Timeline of Malaysia Airlines Flight 370

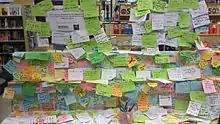
Handwritten notes of support and prayer for the flight on display

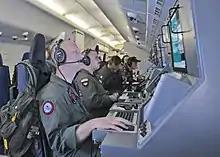
View down a row of soldiers staring at displays.

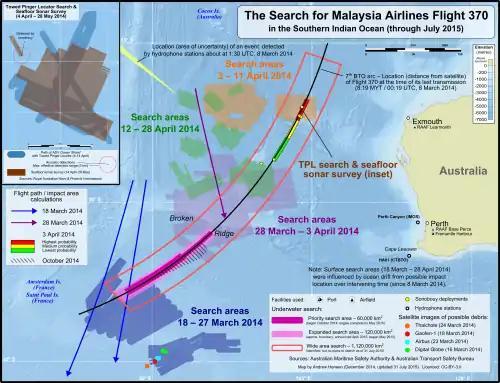
Map of search areas in the southern Indian Ocean, west of Australia. An inset displays the path of the Ocean Shield during the TPL search and the detections it made. The main map also displays the 7th BTO arc and locations of possible debris spotted by satellite.

In early April, an intense effort—the "acoustic search"— was made to detect the acoustic signals generated by underwater locator beacons (ULBs, also known as "pingers") attached to the flight recorders on Flight 370. After immersion in water, the ULBs emit an acoustic signal (also called a "ping") at a specific frequency once per second and have a battery life of 30–40 days. Three vessels, including one submarine and a vessel employing a towed pinger locator, tried to detect the acoustic signal along the 7th BTO arc—the centreline of the southern corridor—until 14 April, detecting several possible pings. Analysis of these signals determined they did not match the nominal characteristics of the ULBs; although unlikely, experts determine they may have originated from a damaged ULB. A sonar search of the seafloor begins on 14 April. A search of the ocean surface by aircraft and vessels ends on 28 April and the sonar search—the "seafloor sonar survey"—ends on 28 May, finding no debris from Flight 370. In late May, work on a bathymetric survey begins in preparation for the next phase of the search.